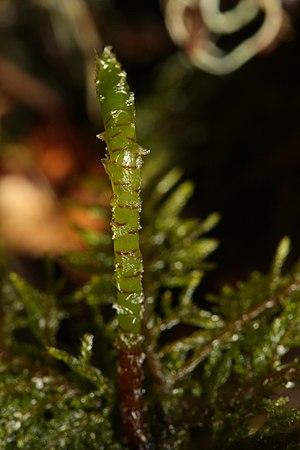
Hylocomium splendens est une espèce de mousses vivaces et clonales de la famille des Hylocomiaceae.